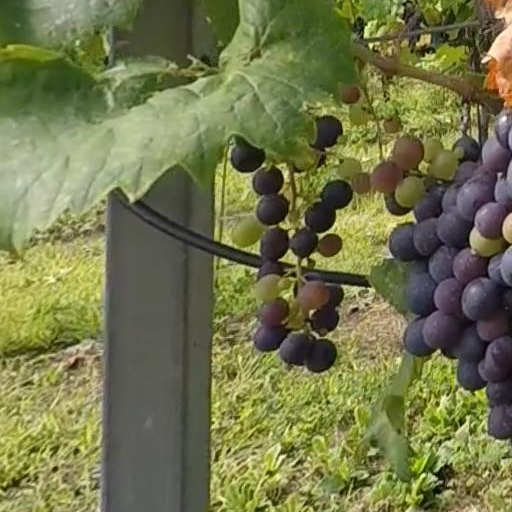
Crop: grape